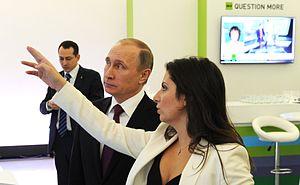
Margarita Simonovna Simonian ou Simonyan, née en 1980, est une journaliste russe, rédactrice en chef des publications en langue anglaise, de la télévision, et du réseau d'actualités RT, et de l'agence gouvernementale d'informations Rossia Segodnia.